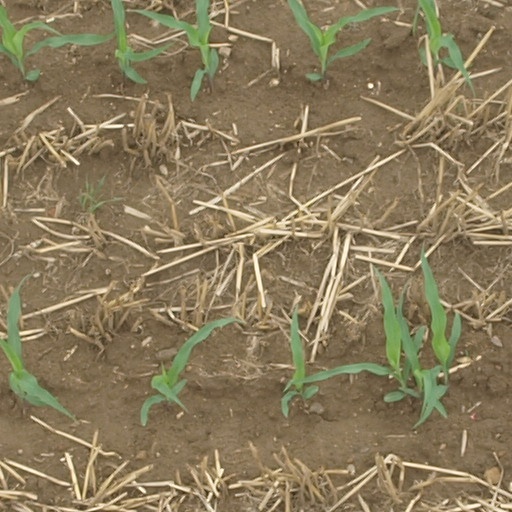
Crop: maize; corn